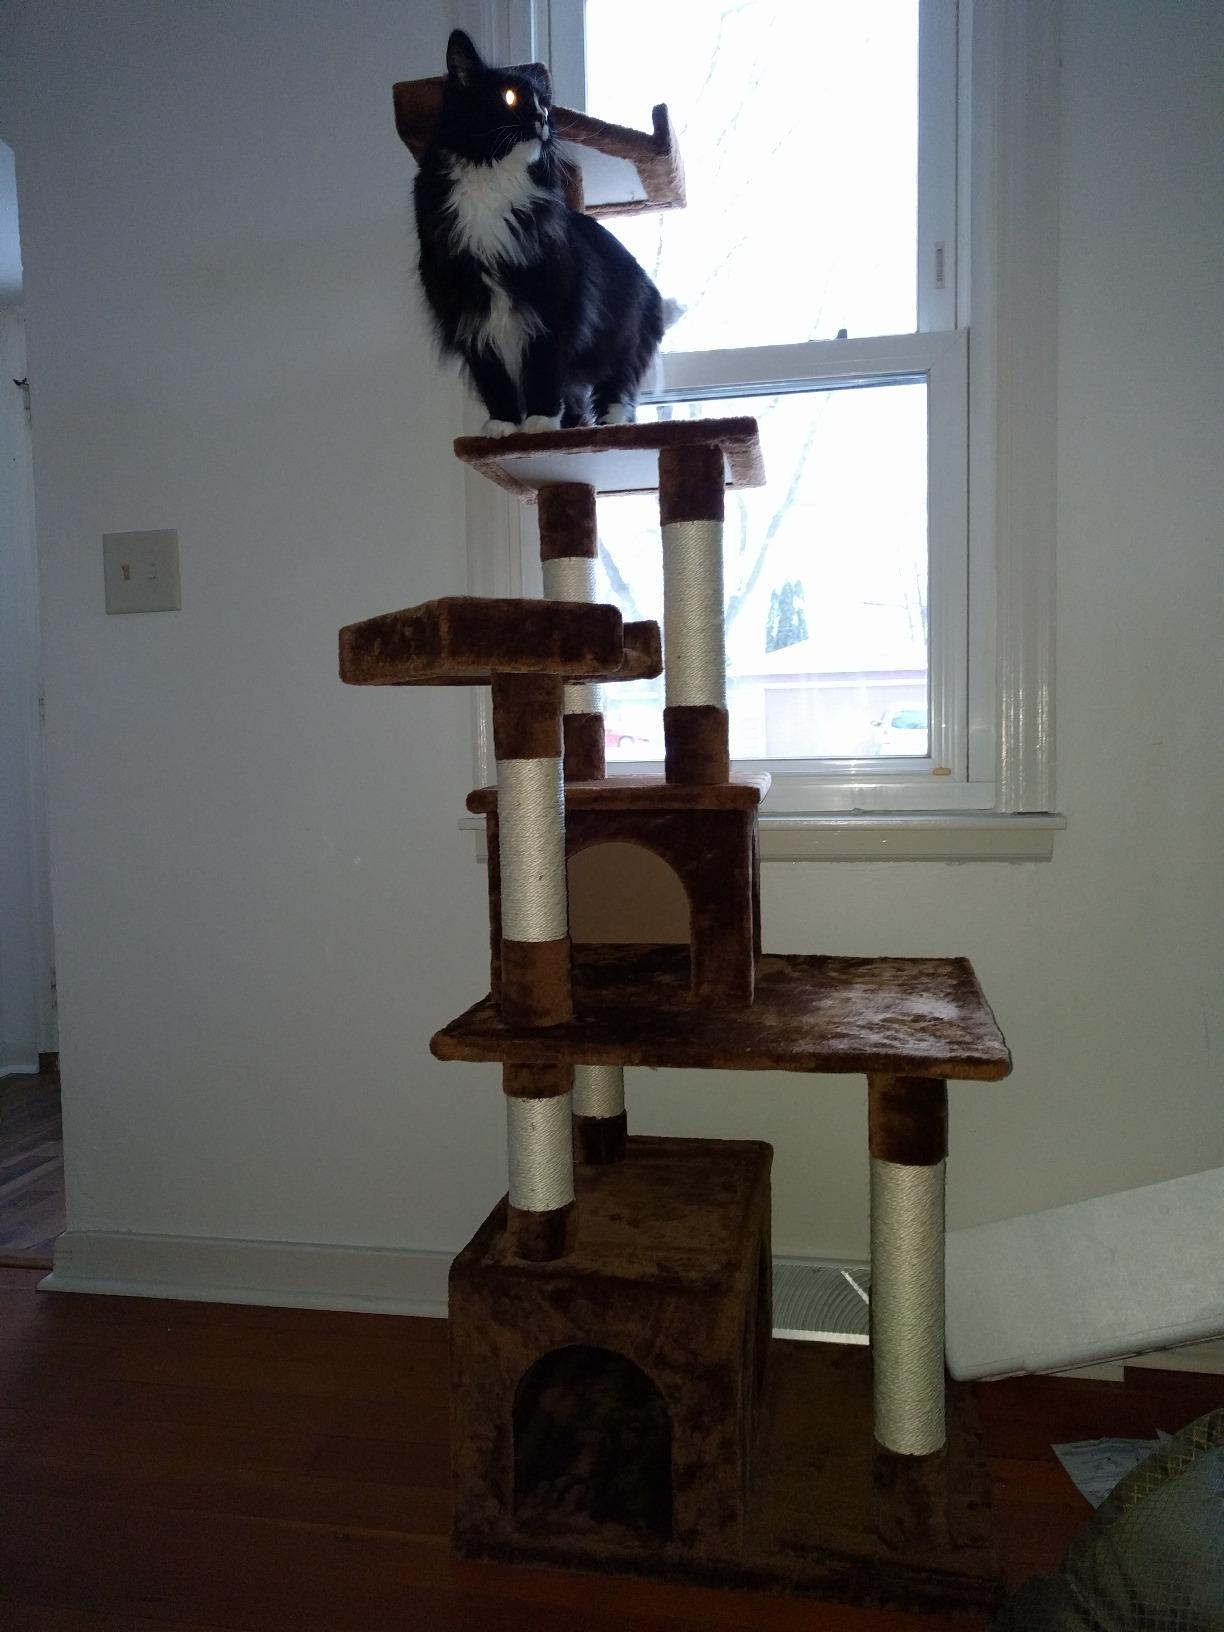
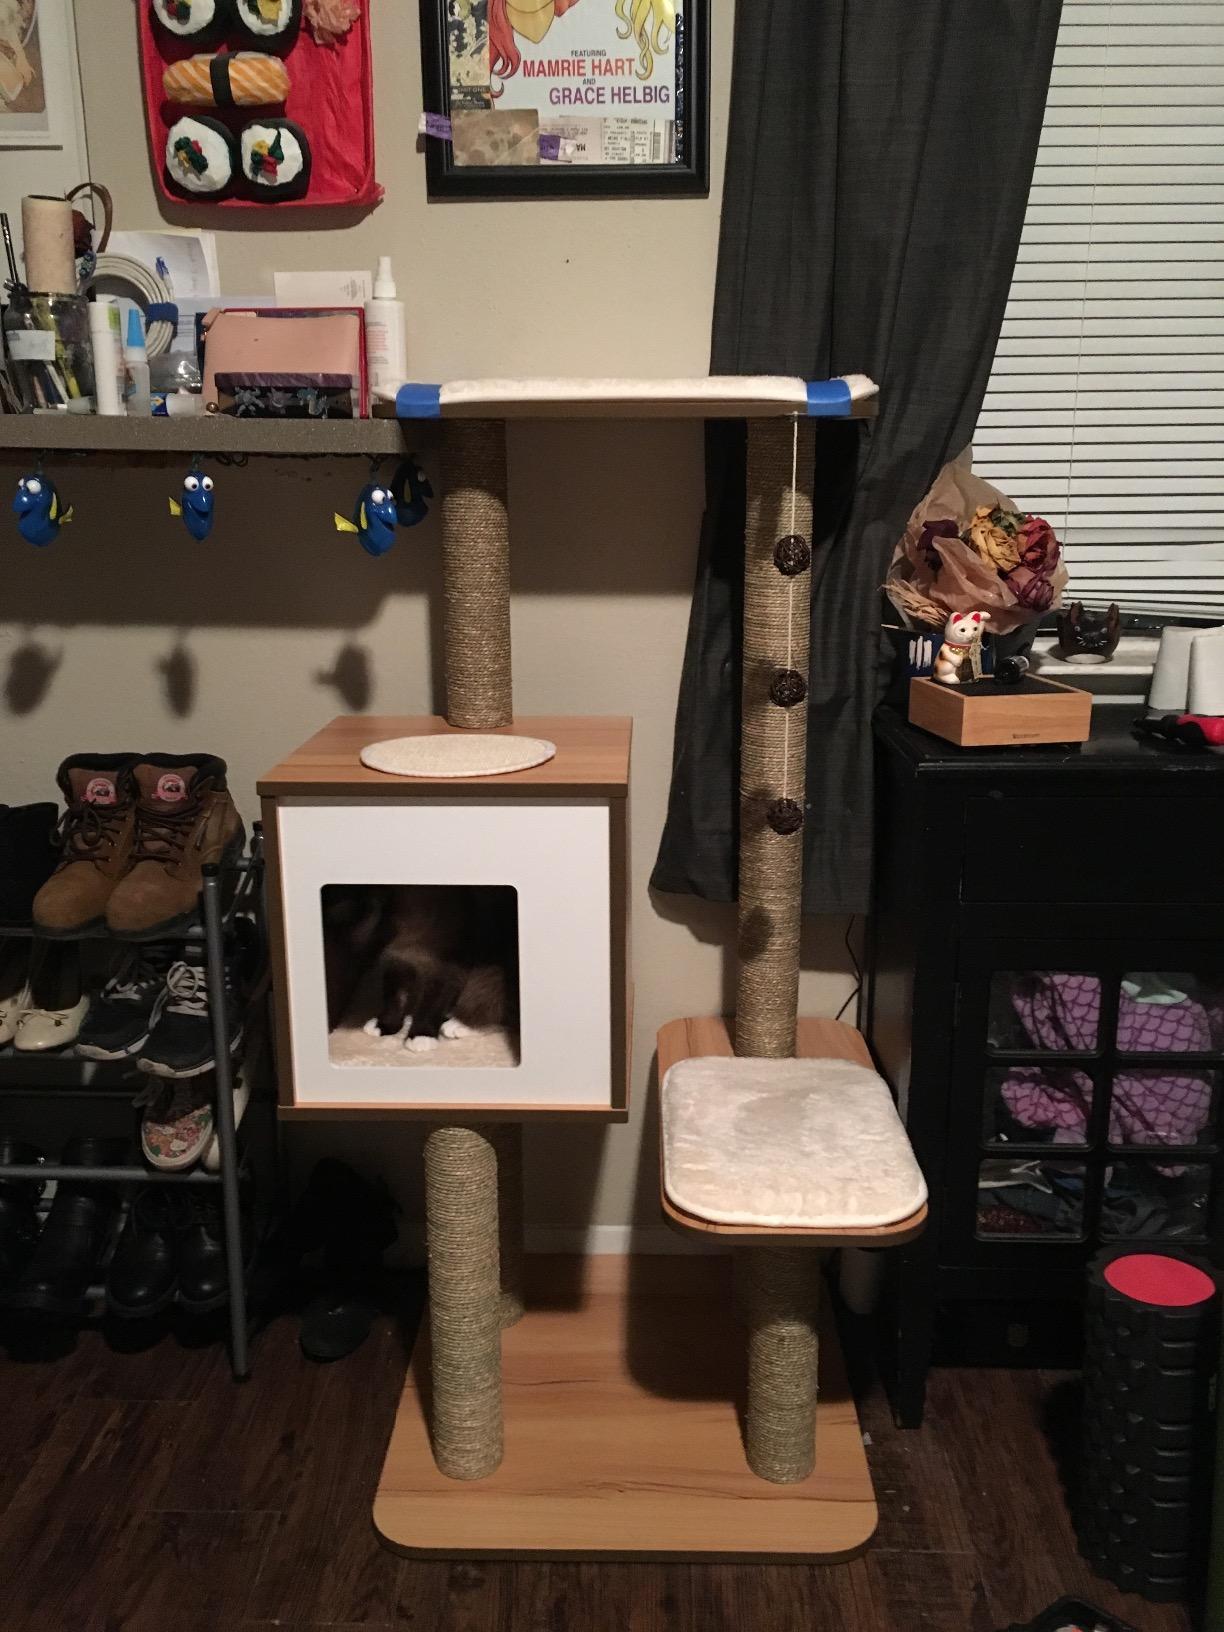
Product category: items_cat tree
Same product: no